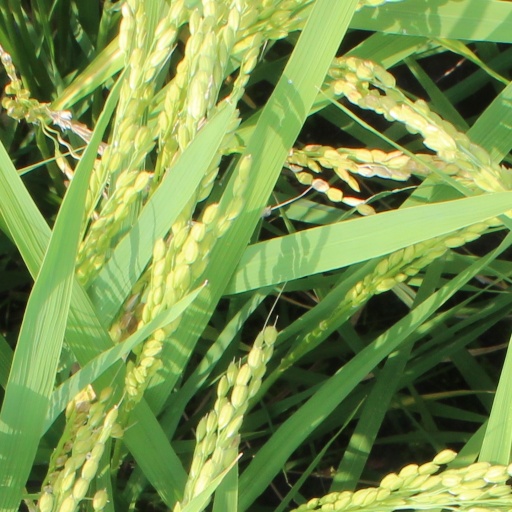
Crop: rice